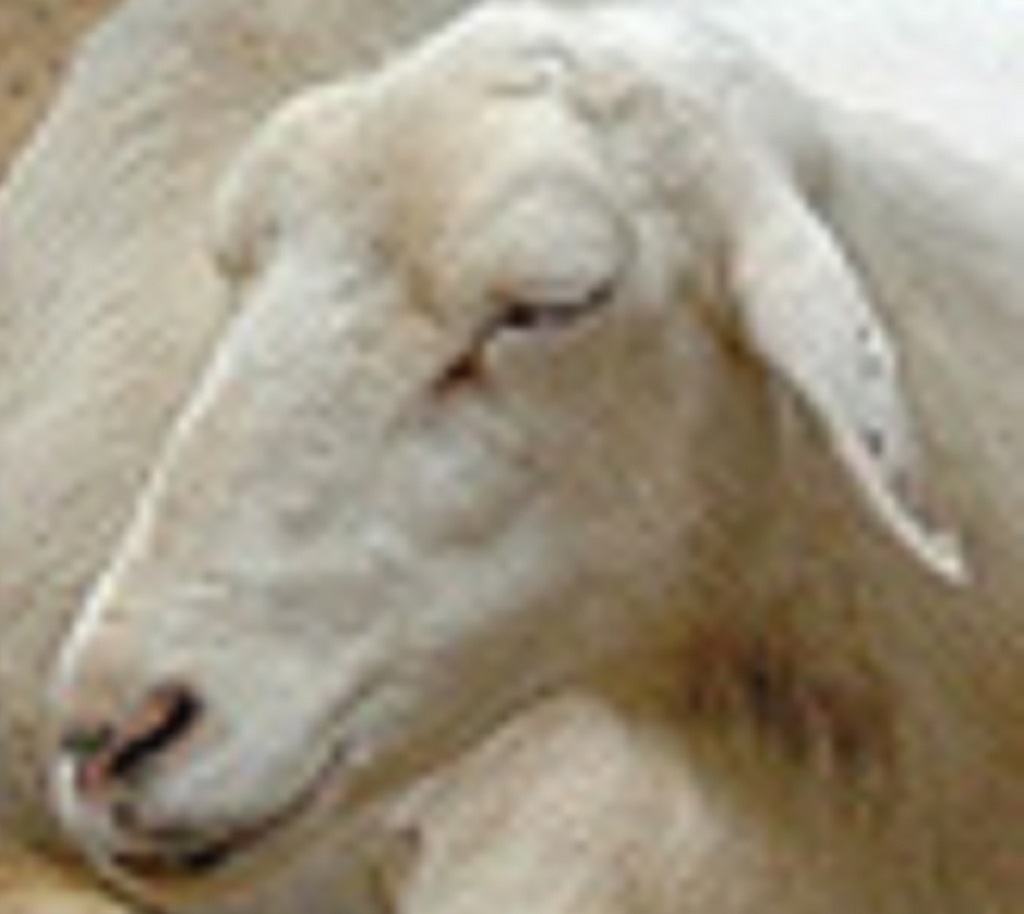
Label: pain